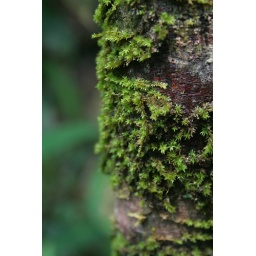
beautiful flora and fauna in Malaysia rain forest